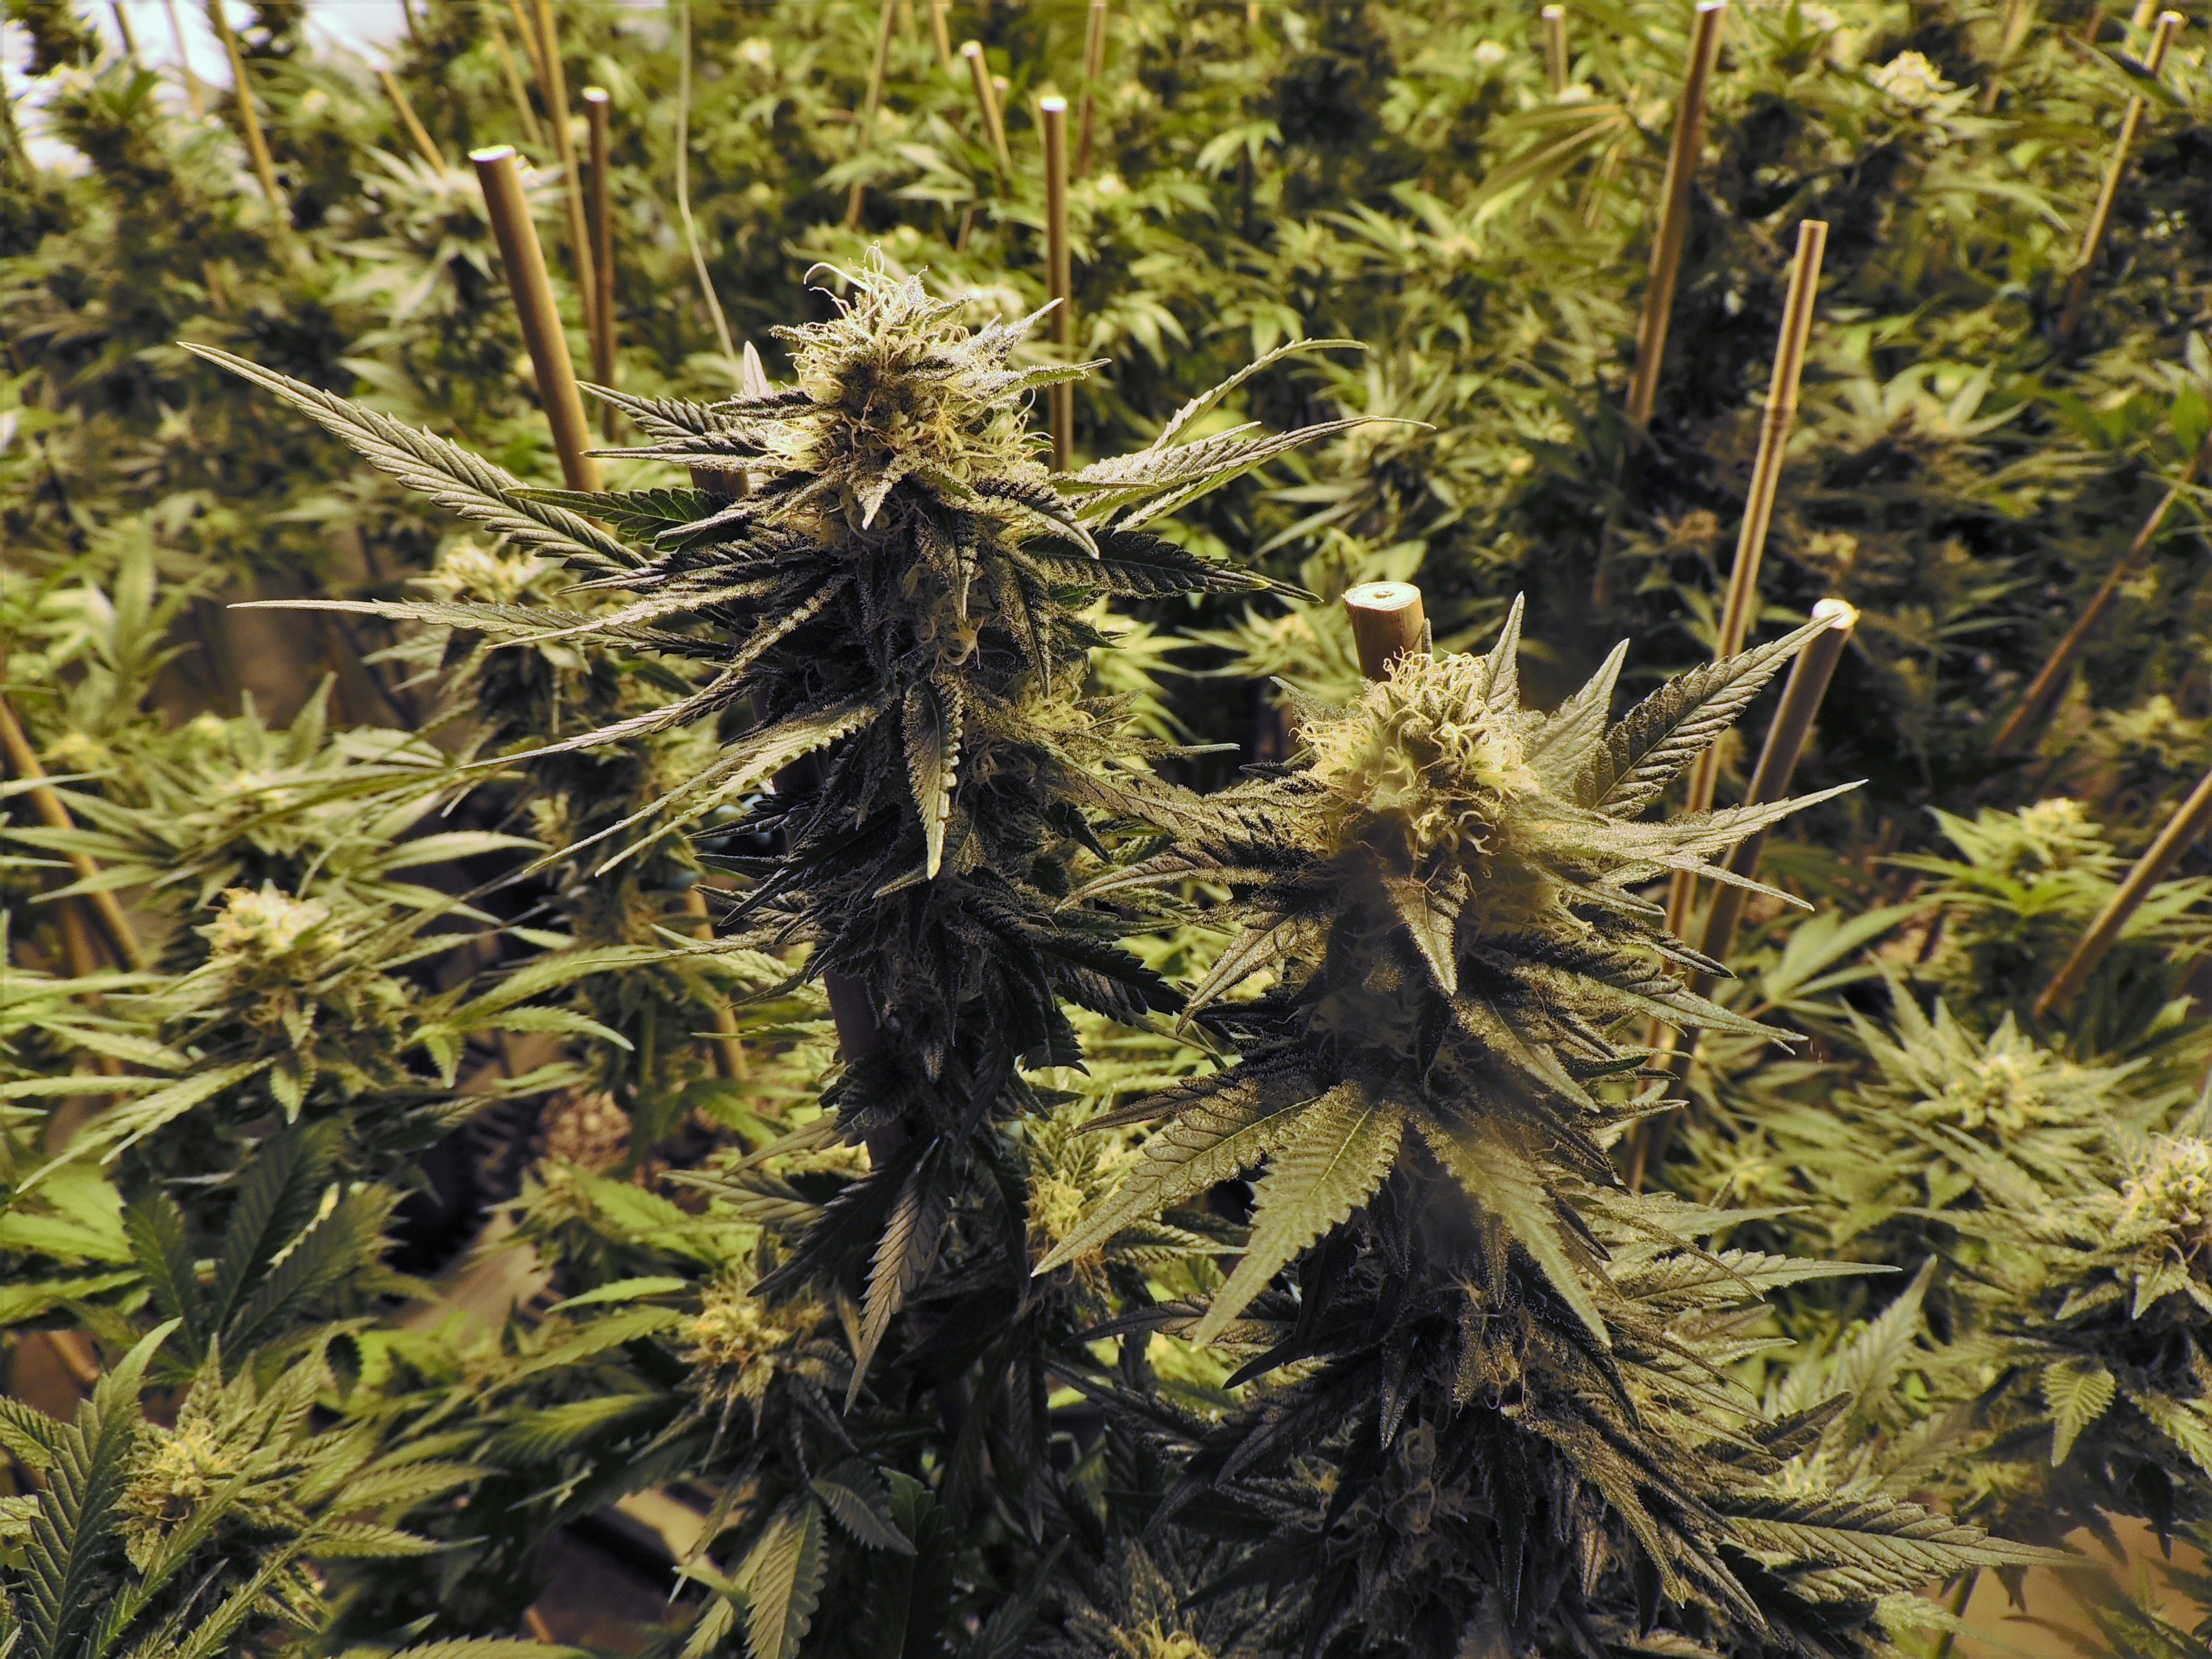
tree, plant, pot, green, produce, indoor, botany, marijuana, hemp, cannabis, flowering plant, grow room, land plant, hemp family